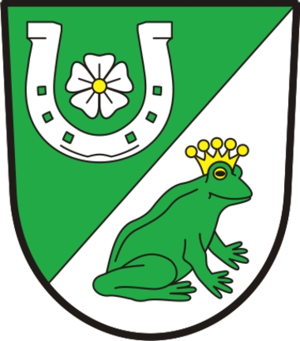
Dolní Radechová est une commune du district de Náchod, dans la région de Hradec Králové, en Tchéquie. Sa population s'élevait à 761 habitants en 2017.